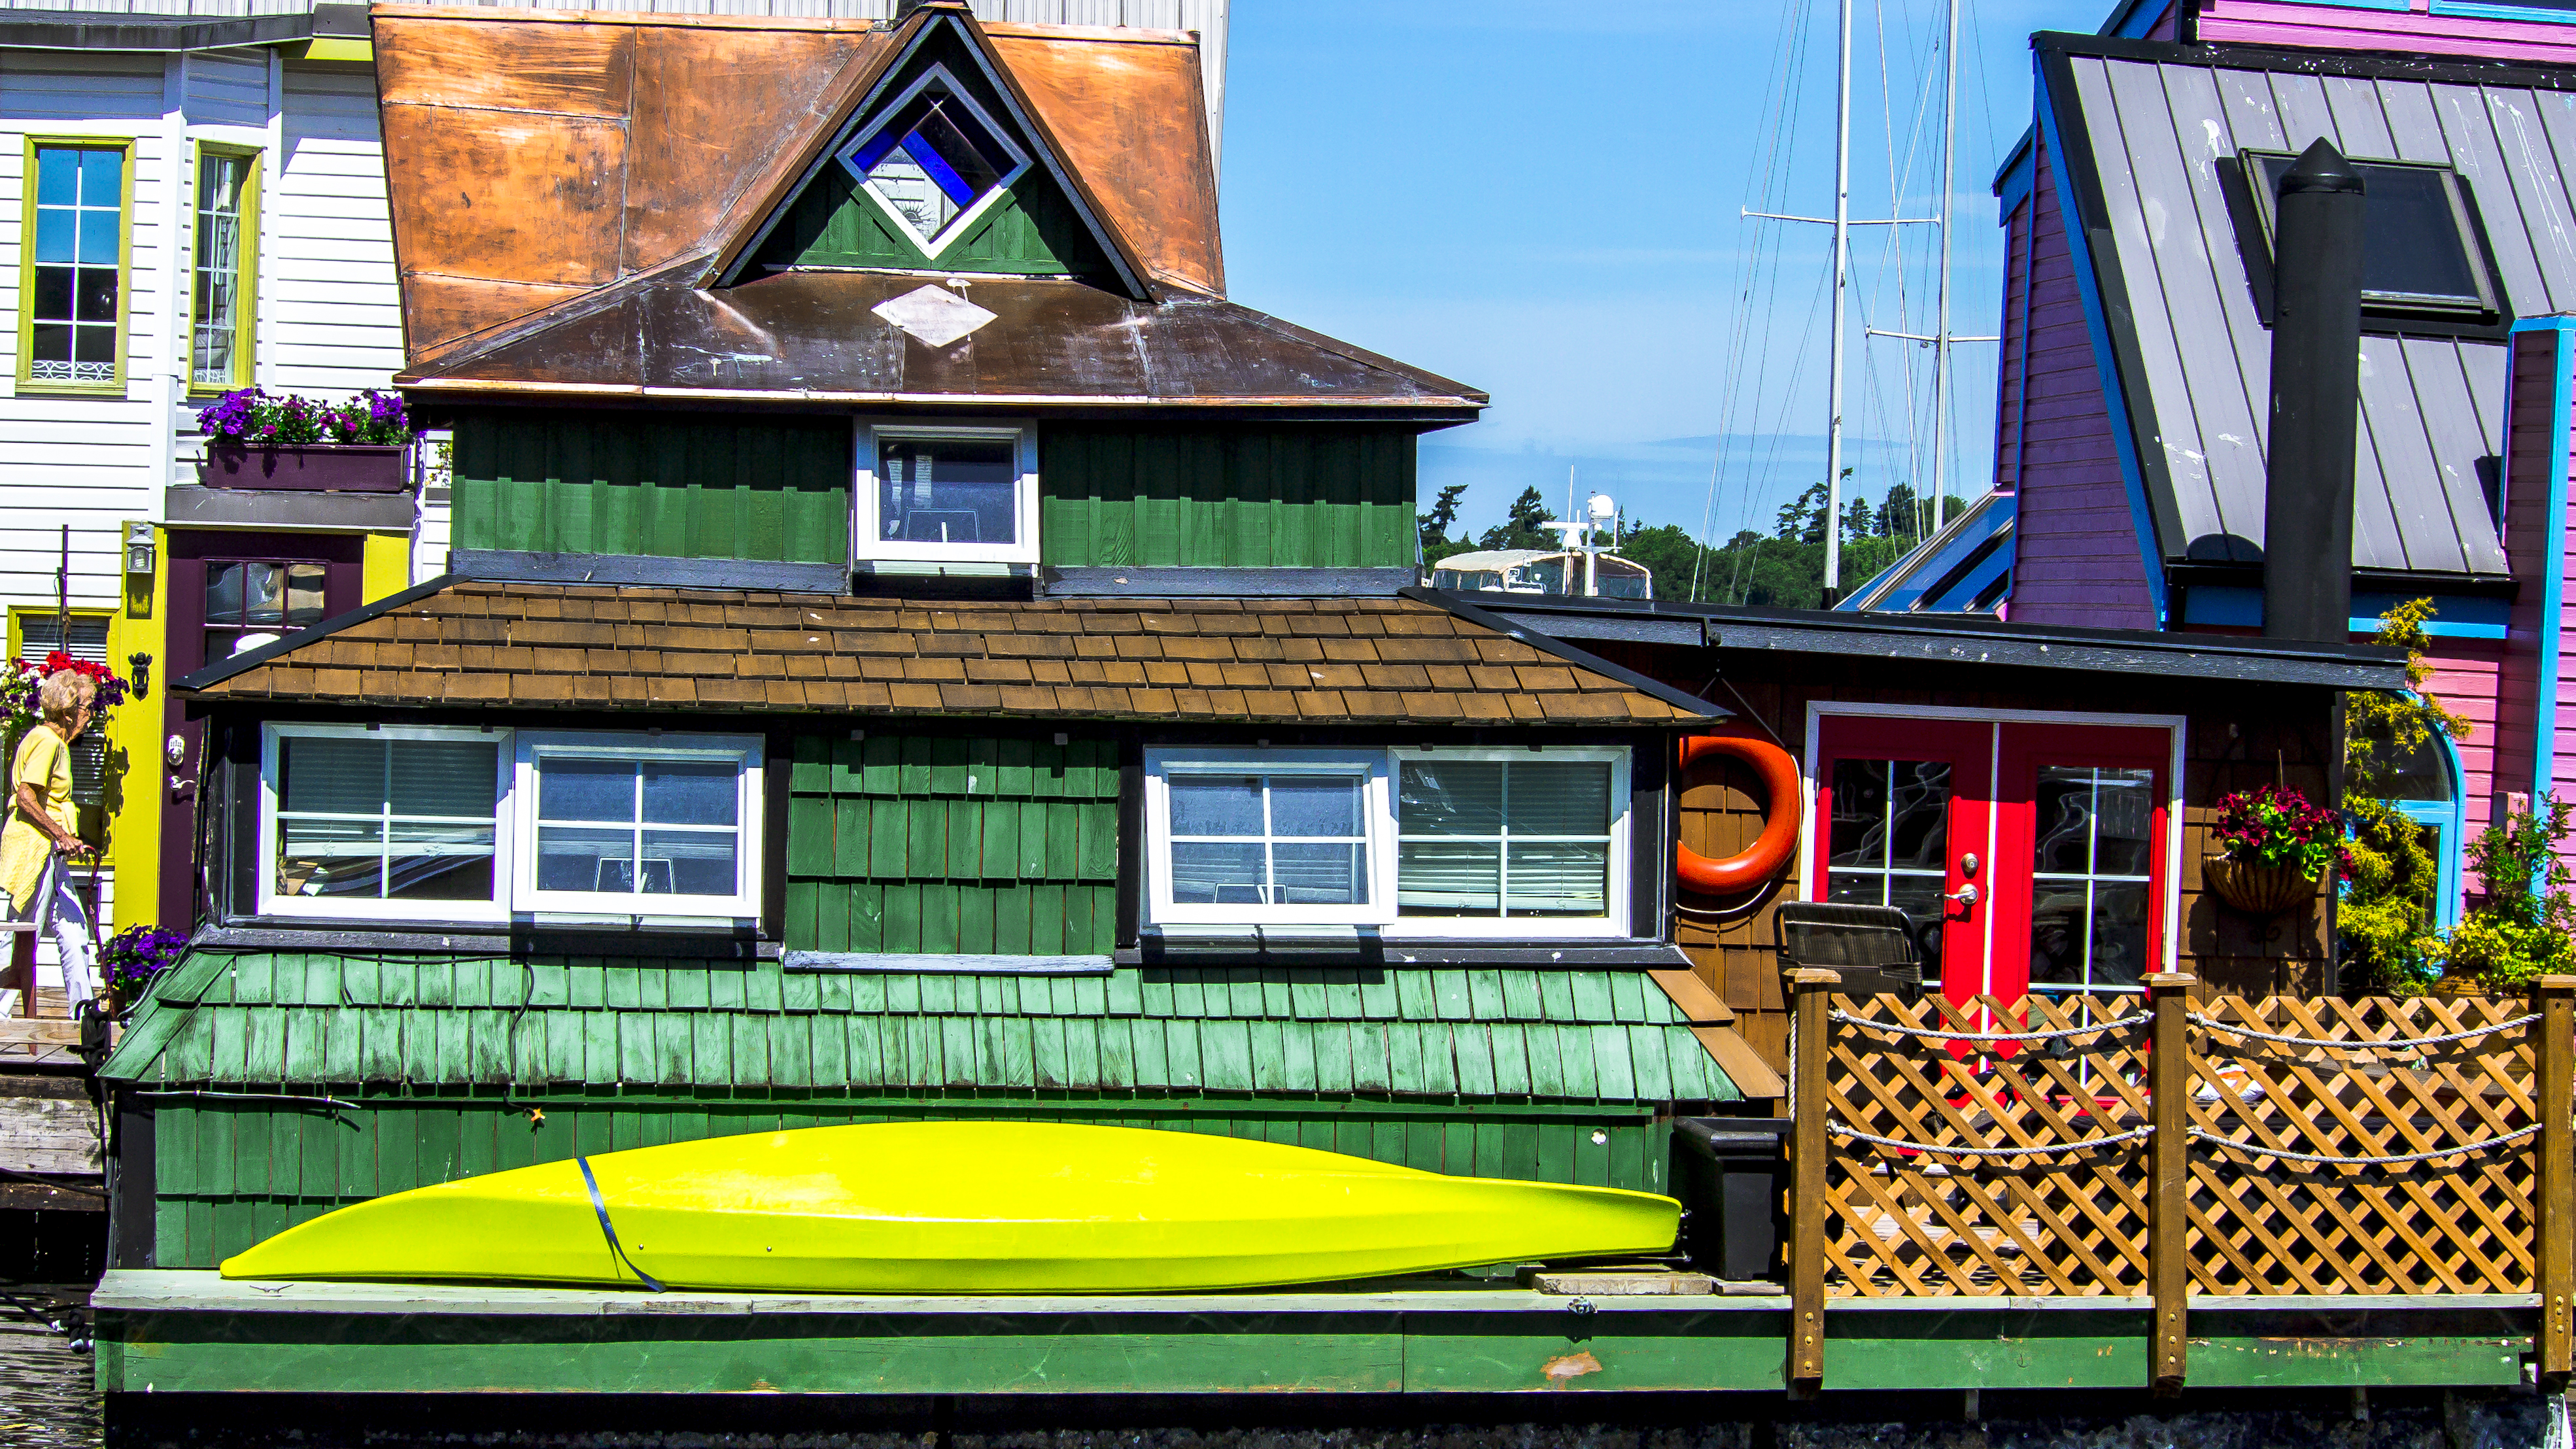
water, boat, lawn, house, restaurant, home, pier, vacation, clear, statue, portrait, green, amusement park, color, frame, tourism, creativecommons, parliament, resort, canada, playground, picturesque, marine, british, day, pretty, victoria, mariner, columbia, colombia